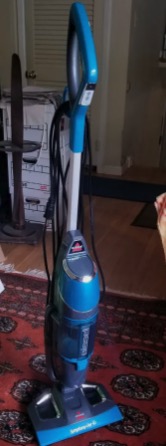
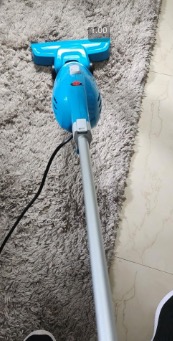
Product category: items_vacuum
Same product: no